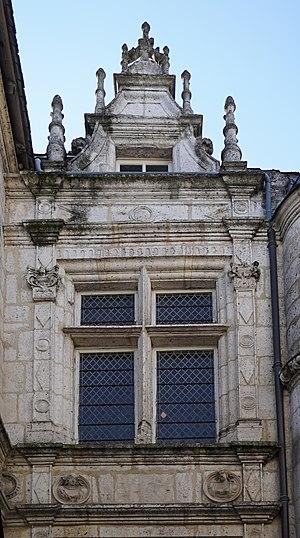
de l'hotel st simon.
L'hôtel Saint-Simon est un bâtiment situé à Angoulême, en France.